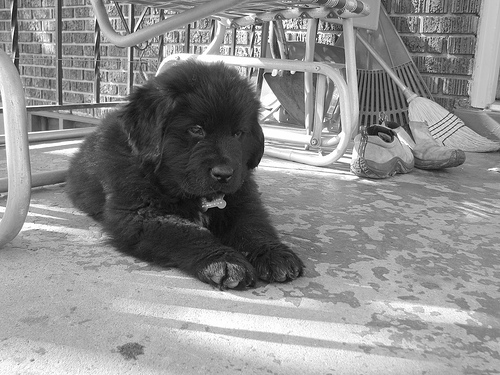
Animal: dog
Breed: newfoundland